Thidambu Nritham

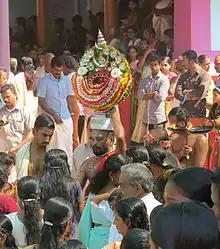
Thidambu Nritham

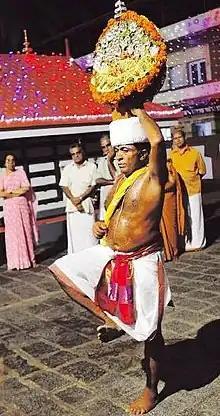
Thidambu Nritham

Thidambu Nritham (dance with the replica of the deity) is a Hindu ritual dance performed in Temples of North Malabar in India. It is mainly performed by Namboothiris and rarely other Brahmin, Thiyyar communities like Shivalli, Karhade and Havyaka.